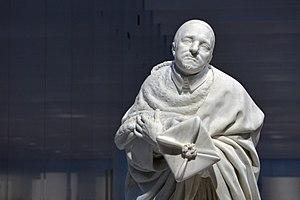
Pierre de Bérulle, né le 4 février 1575 et mort le 2 octobre 1629 à Paris, est un homme d'Église et homme d'État français. Fait cardinal par le pape Urbain VIII le 30 août 1627, il est un représentant majeur de l'École française de spiritualité et le fondateur de la Société de l'Oratoire.